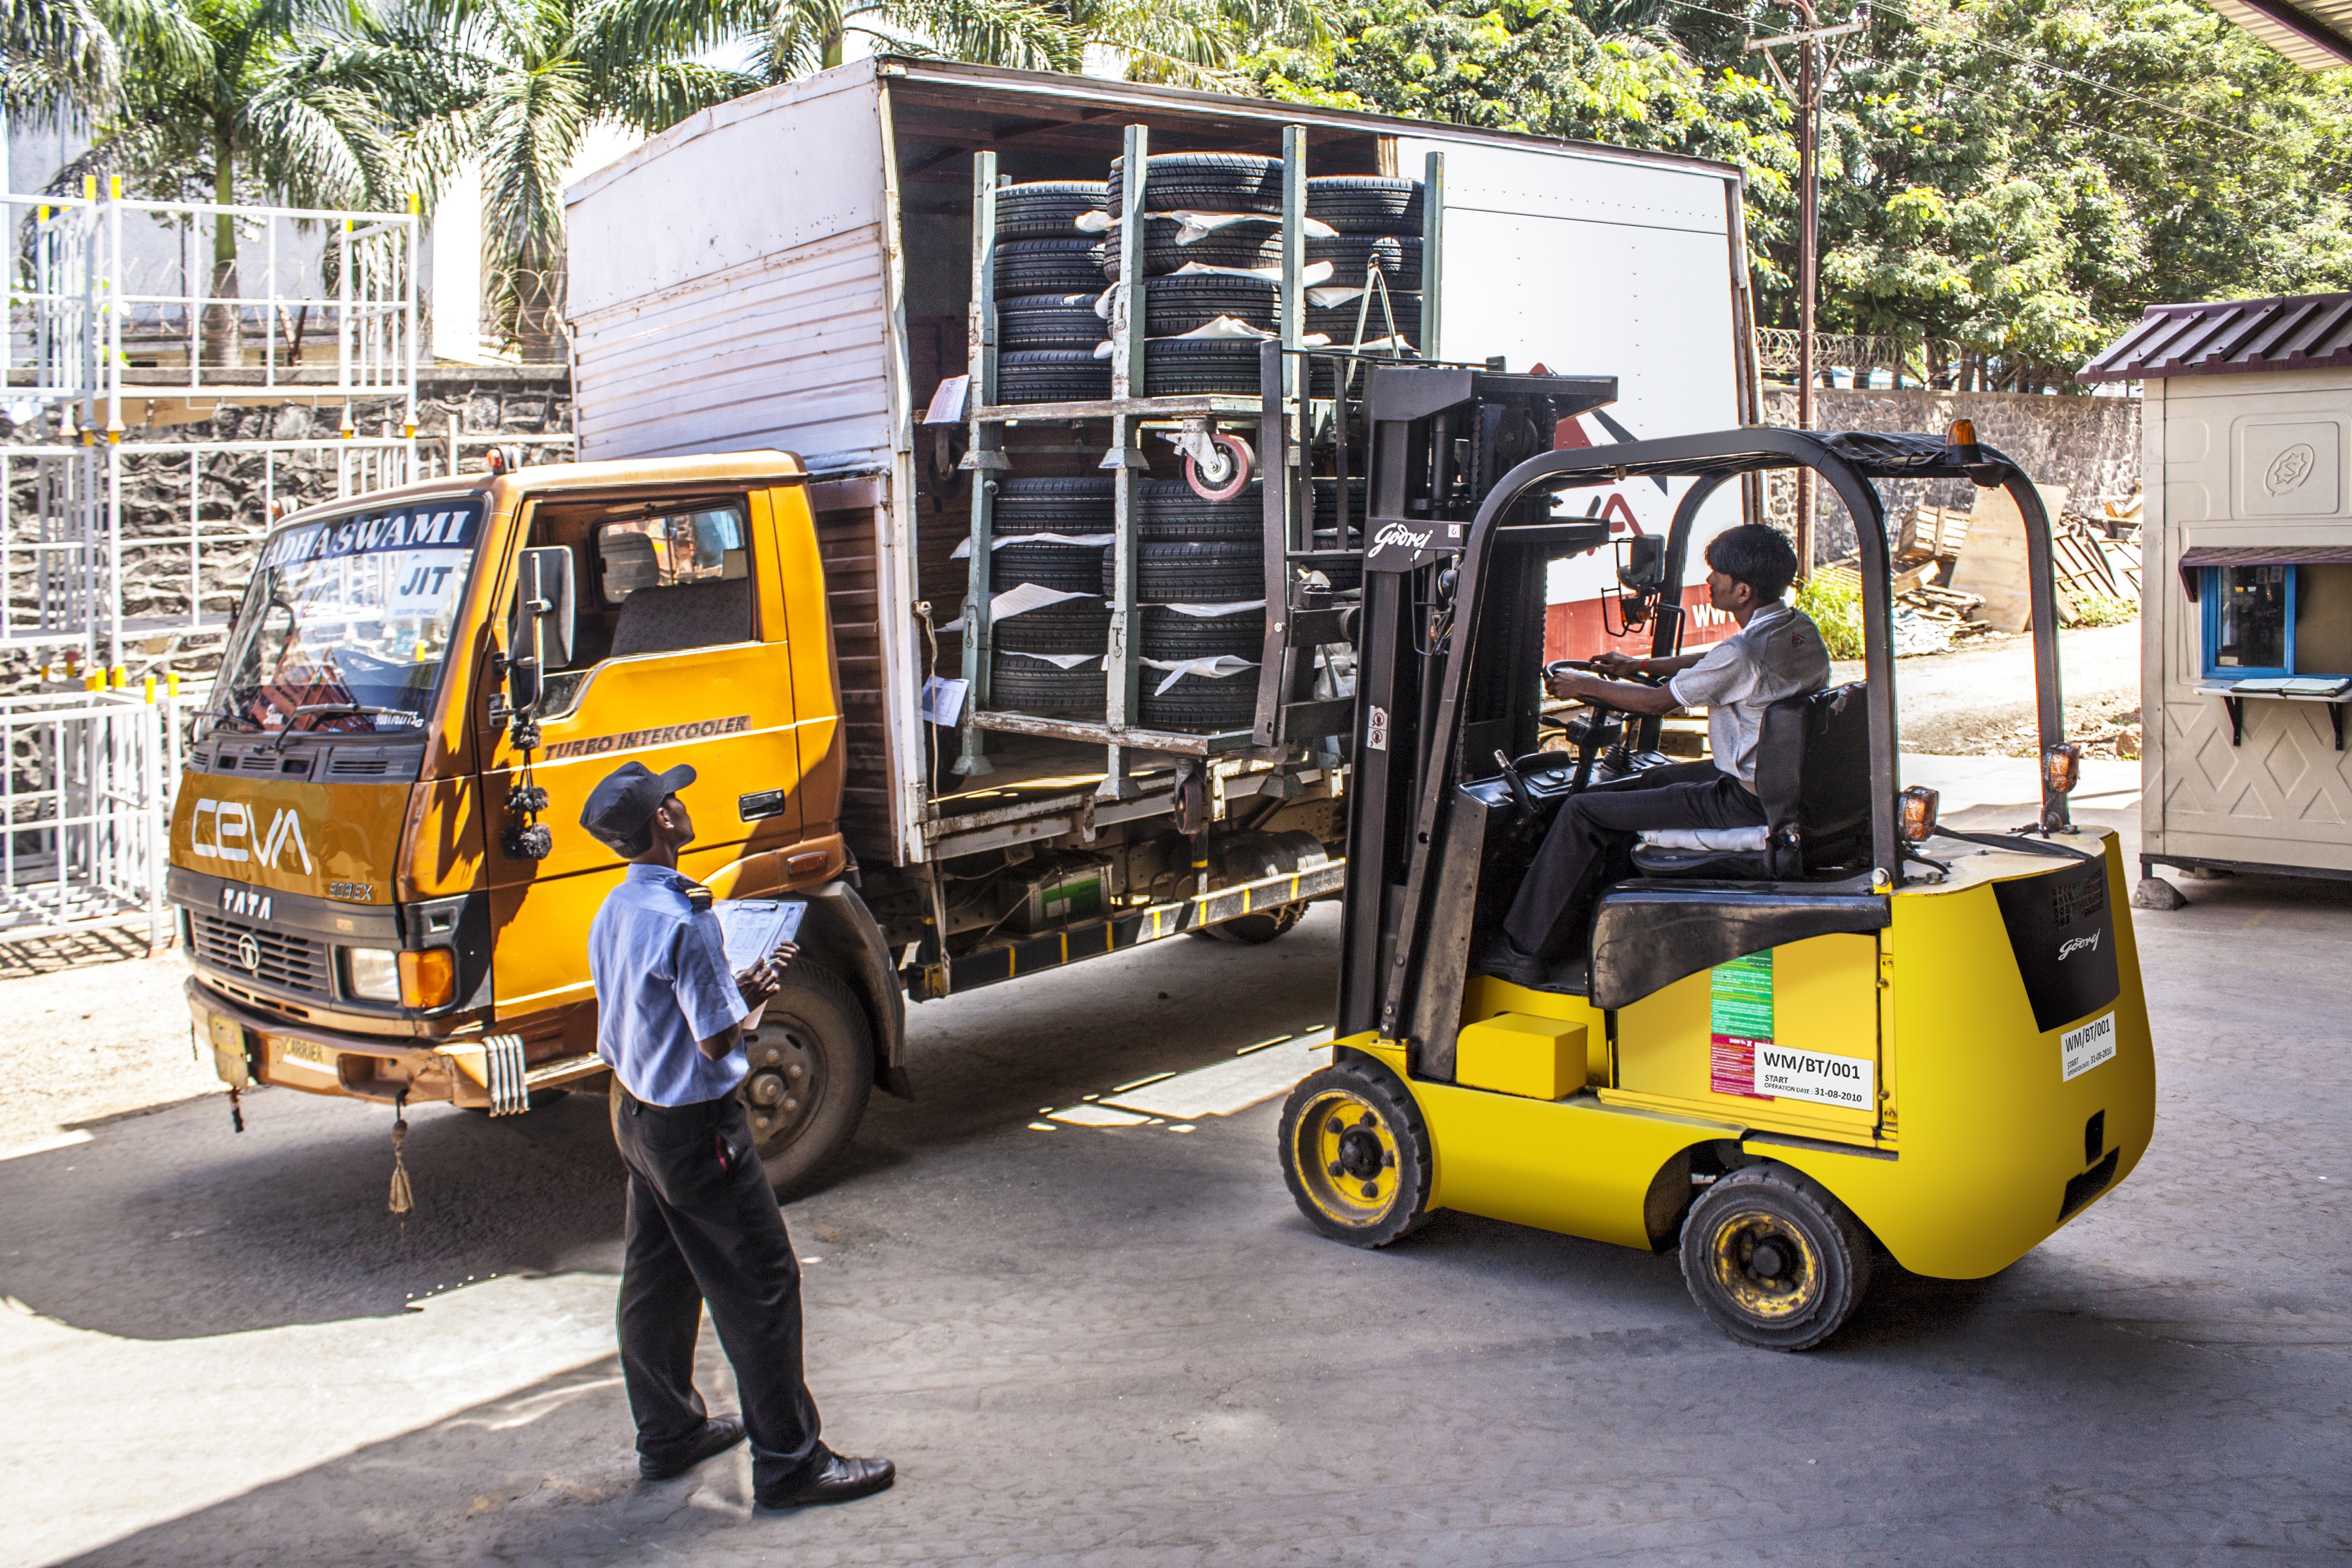
man, asphalt, transport, truck, vehicle, equipment, industrial, machine, factory, industry, business, stack, freight, shipment, package, crate, storage, warehouse, worker, lift, storehouse, container, cargo, stock, commercial, pallet, shipping, commerce, operator, loading, goods, logistic, forklift, delivering, mode of transport, forklift truck